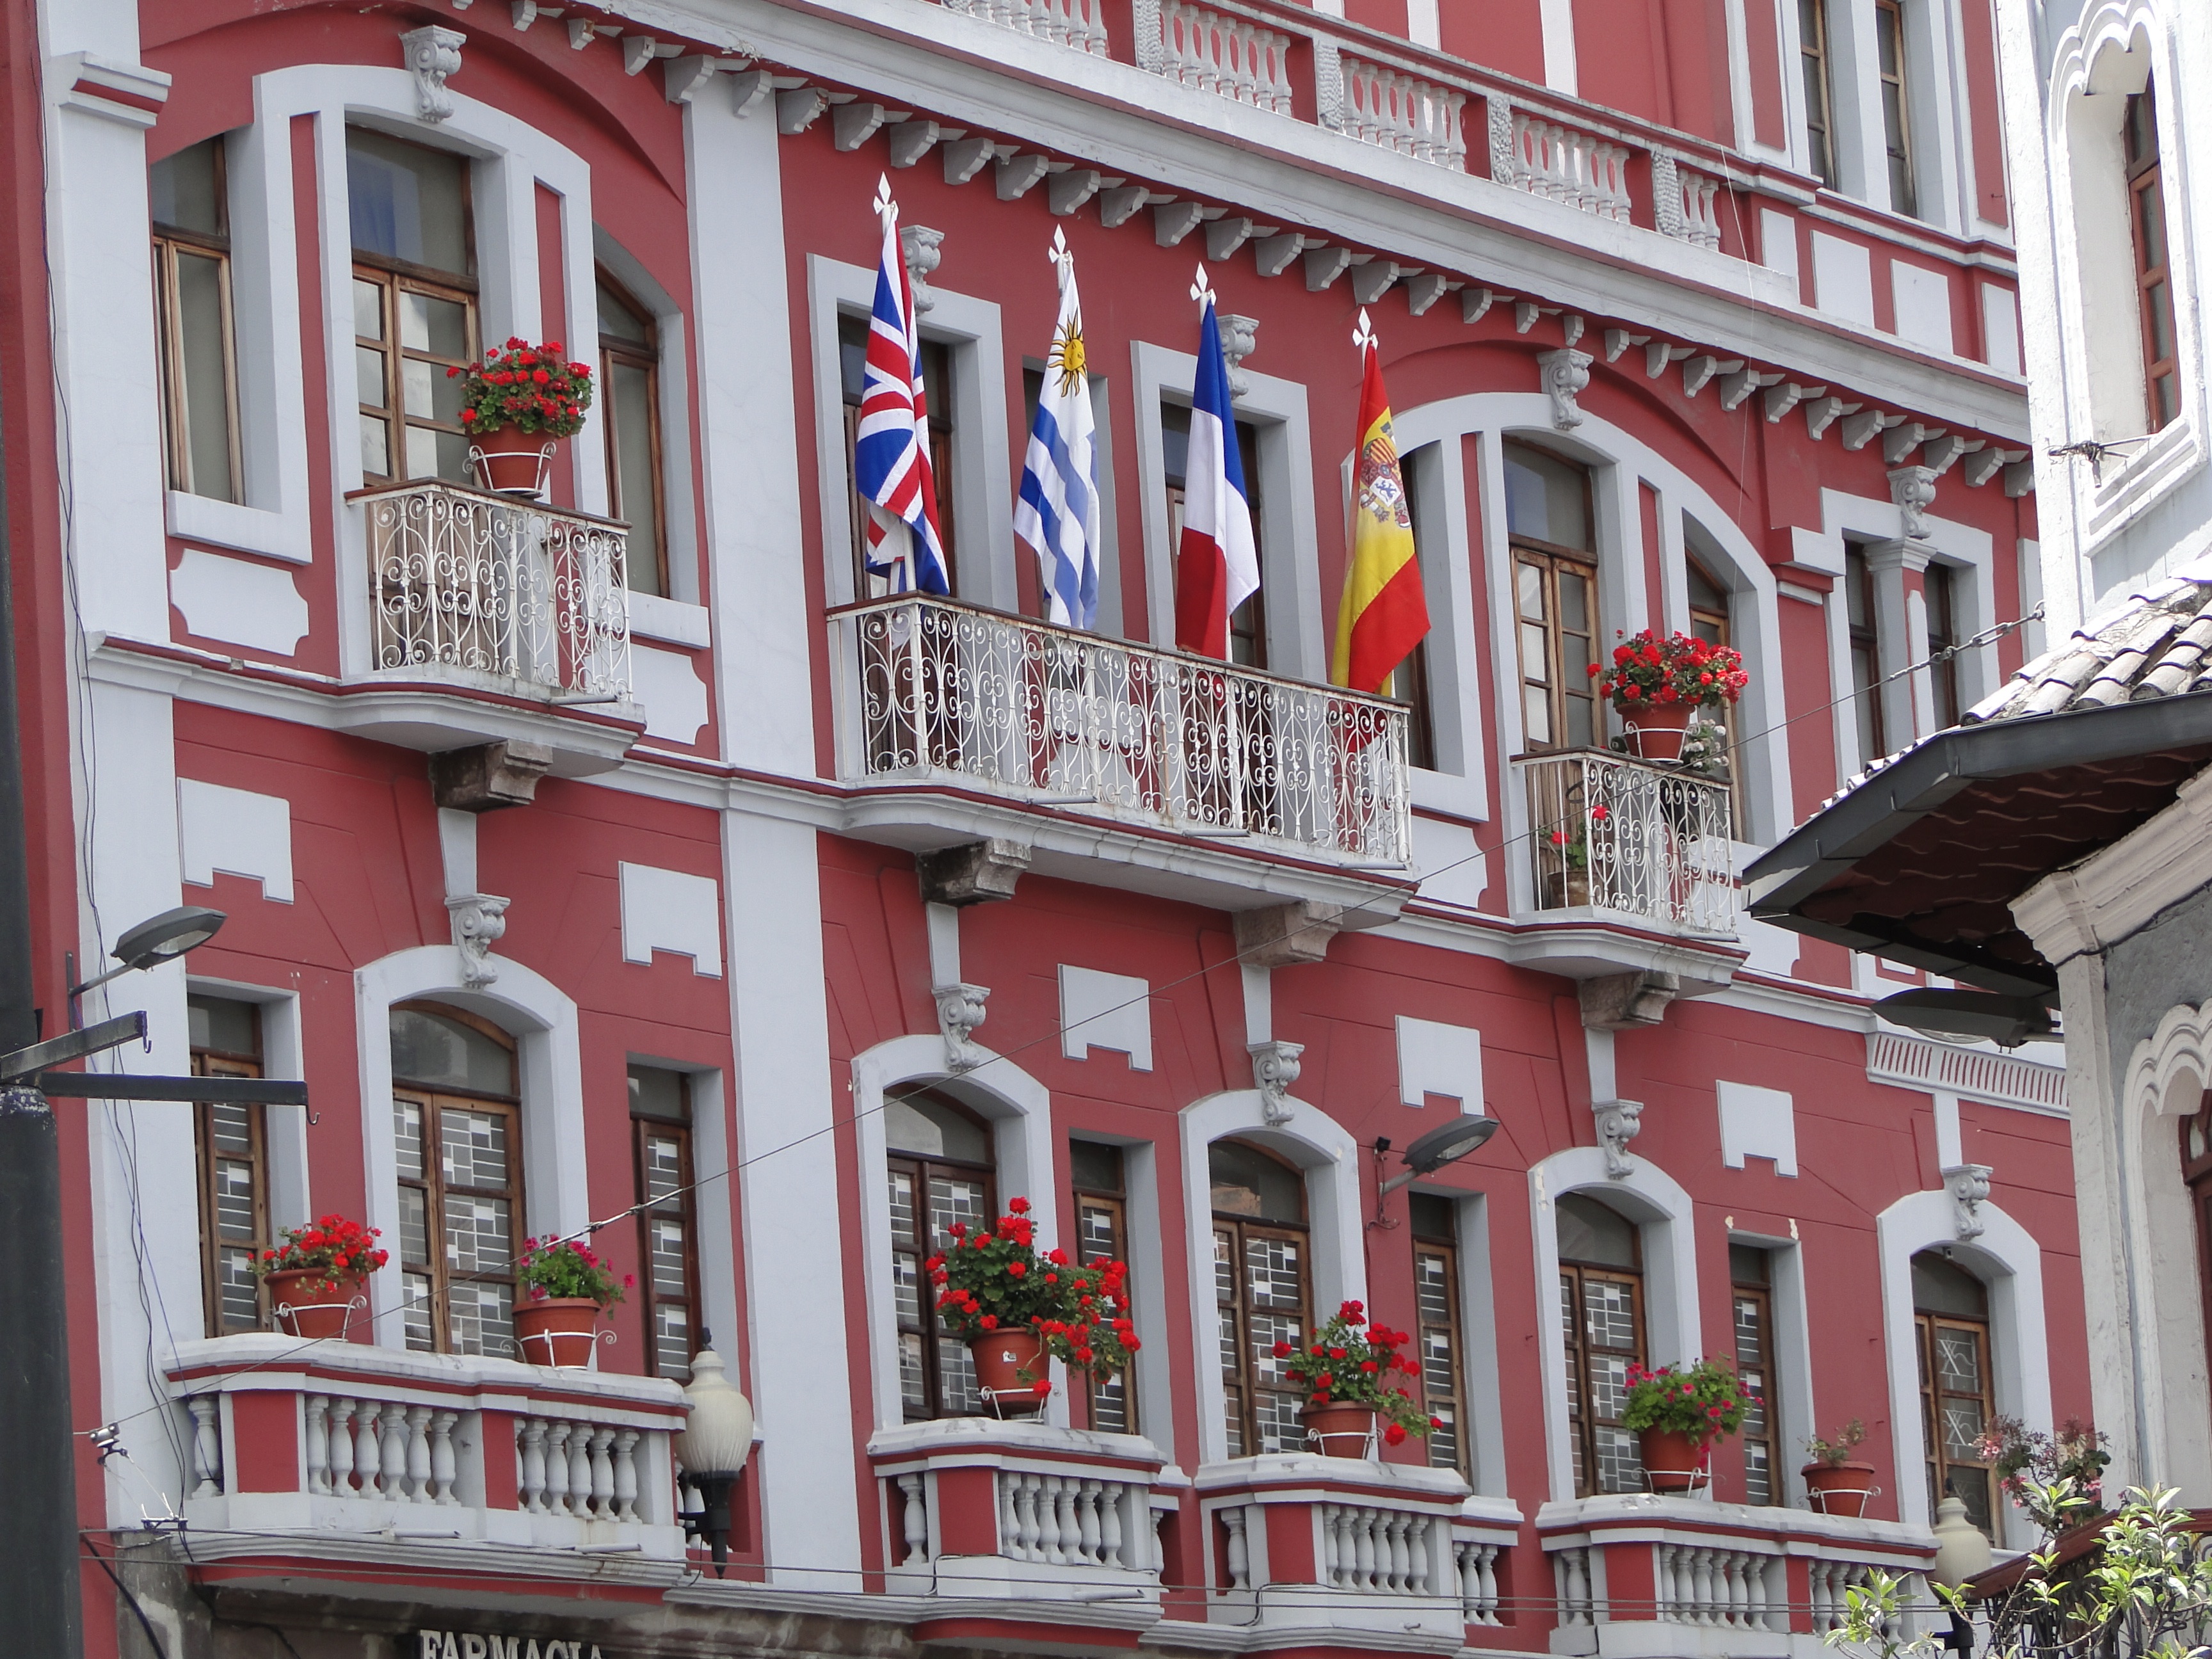
architecture, house, town, palace, facade, neighbourhood